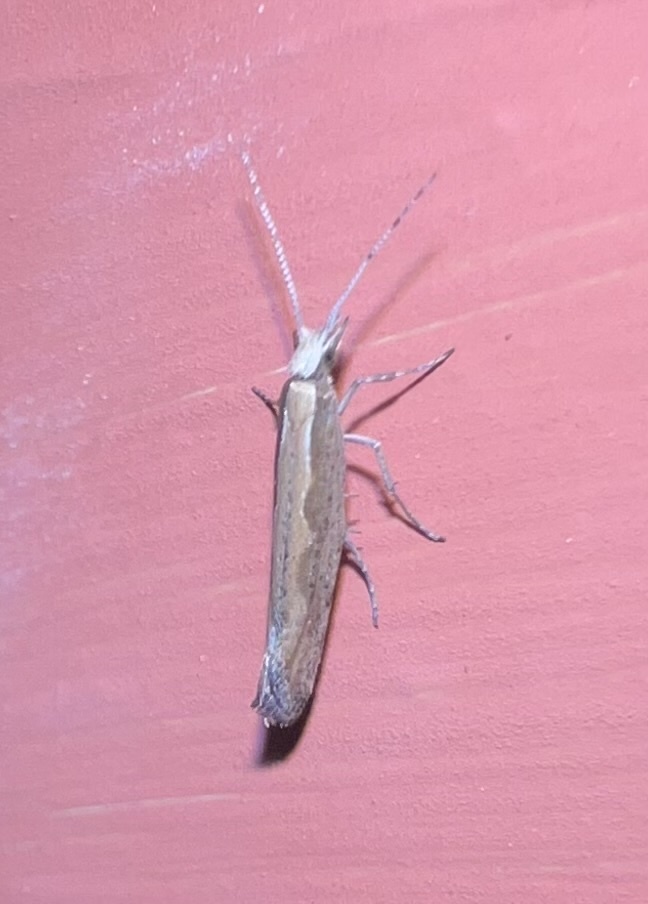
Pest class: diamondback_moth